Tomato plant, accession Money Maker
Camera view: vertical (180 deg); turntable rotation: 330 degrees
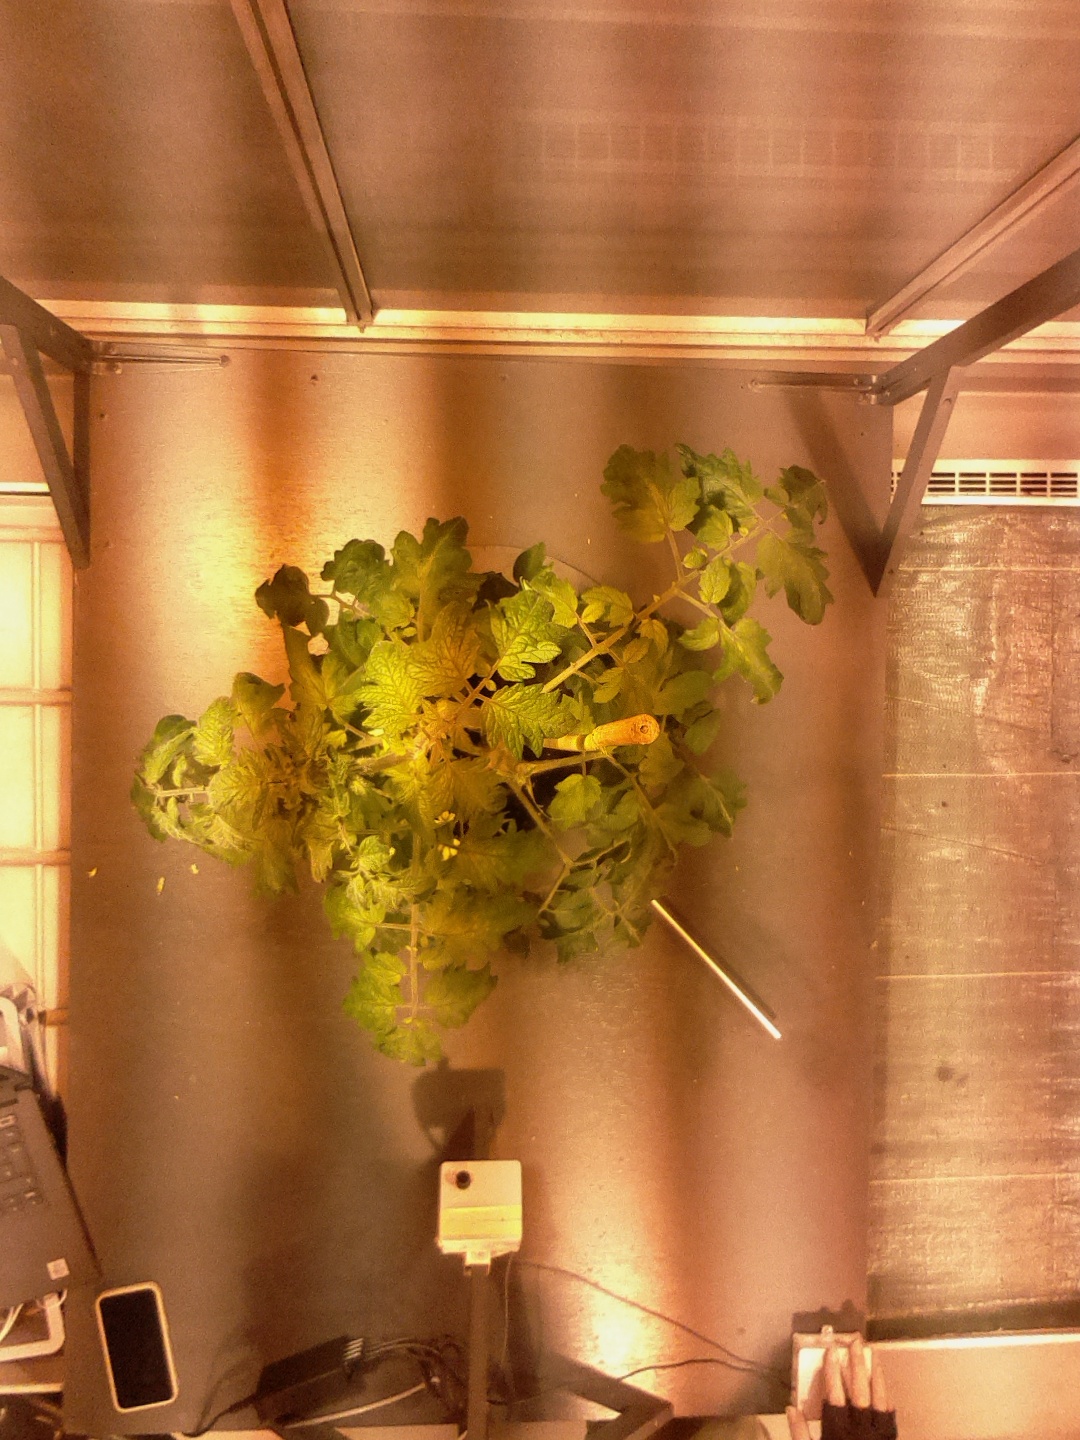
BBCH growth stage 69: End of flowering, 90%-100% of flowers open, more petals falling